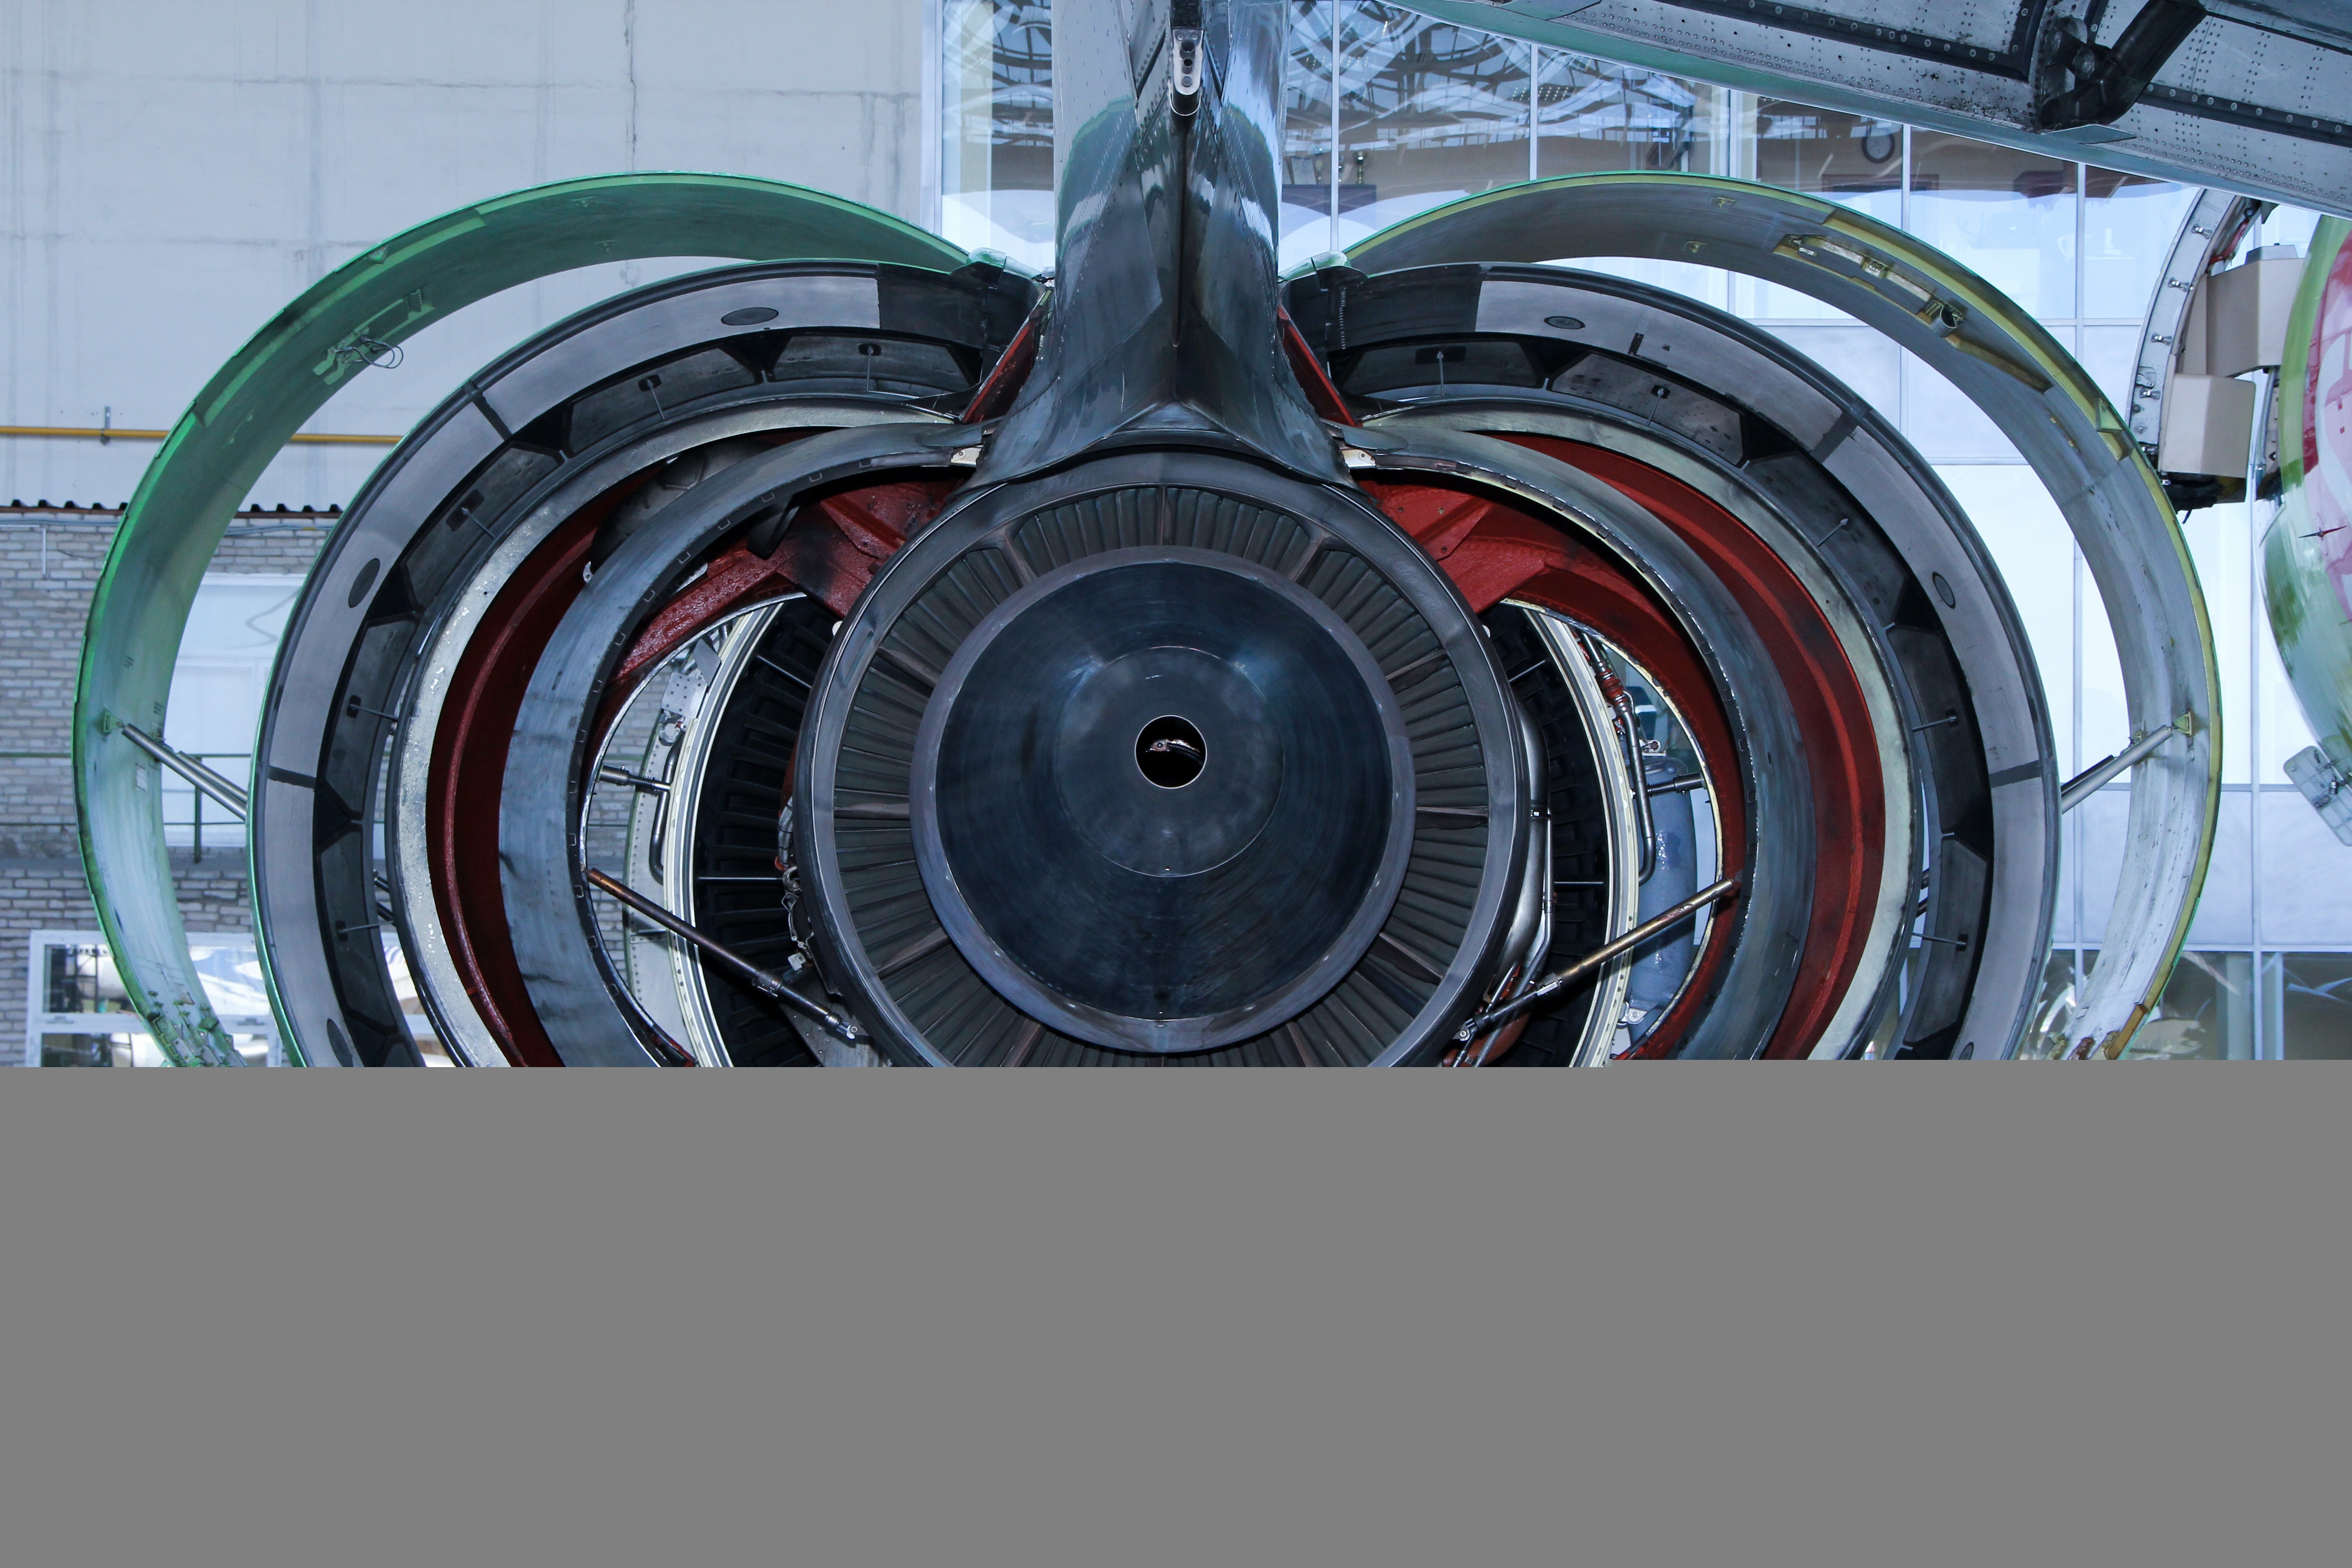
wing, wheel, spiral, interior, airplane, plane, aircraft, vehicle, macro, frame, machine, tire, close up, inside, design, jet engine, large, aircraft engine, engine support